Instrument meteorological conditions

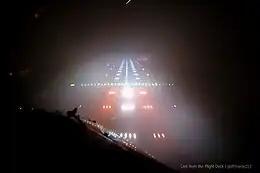
A pilot's view of the runway just before landing in thick fog at night

In aviation, instrument meteorological conditions (IMC) are weather conditions that require pilots to fly primarily by reference to flight instruments, and therefore under instrument flight rules (IFR), as opposed to flying by outside visual references under visual flight rules (VFR). Typically, this means flying in cloud or poor weather, where little or nothing can be seen or recognised when looking out of the window. Simulated IMC can be achieved for training purposes by wearing view-limiting devices, which restrict outside vision and force the trainee to rely on instrument indications only.